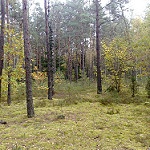
Label: forest